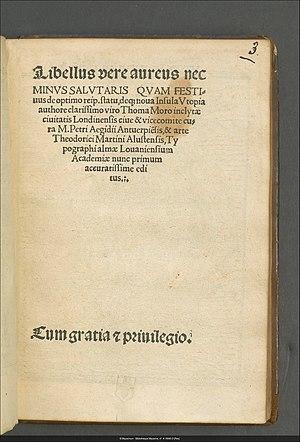
L'Utopie est un ouvrage de Thomas More écrit en latin et publié en 1516. Thomas Morus fut un juriste, historien, philosophe, humaniste et homme politique anglais.